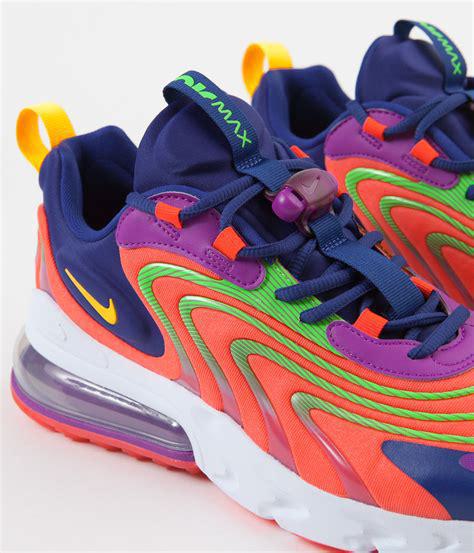
Brand: Nike
Model: Air Max 270 React